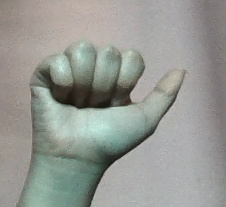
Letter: dhad